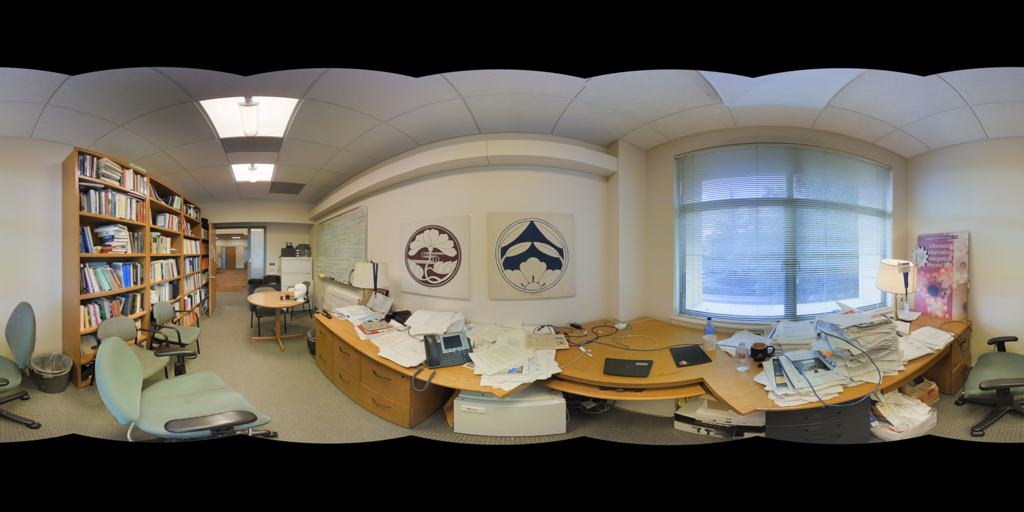
Referred object: the black office phone on the desk

Referred object: turn left to find the tall bookshelf

Referred object: the chair opposite the bookshelf